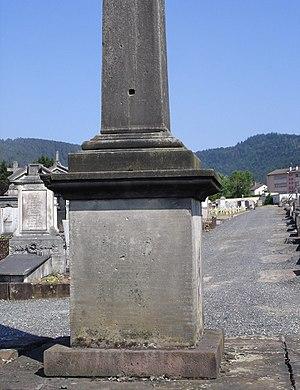
Inventaire des croix monumentales, oratoires et chapelles situées sur le territoire de la commune de Raon-l'Étape.